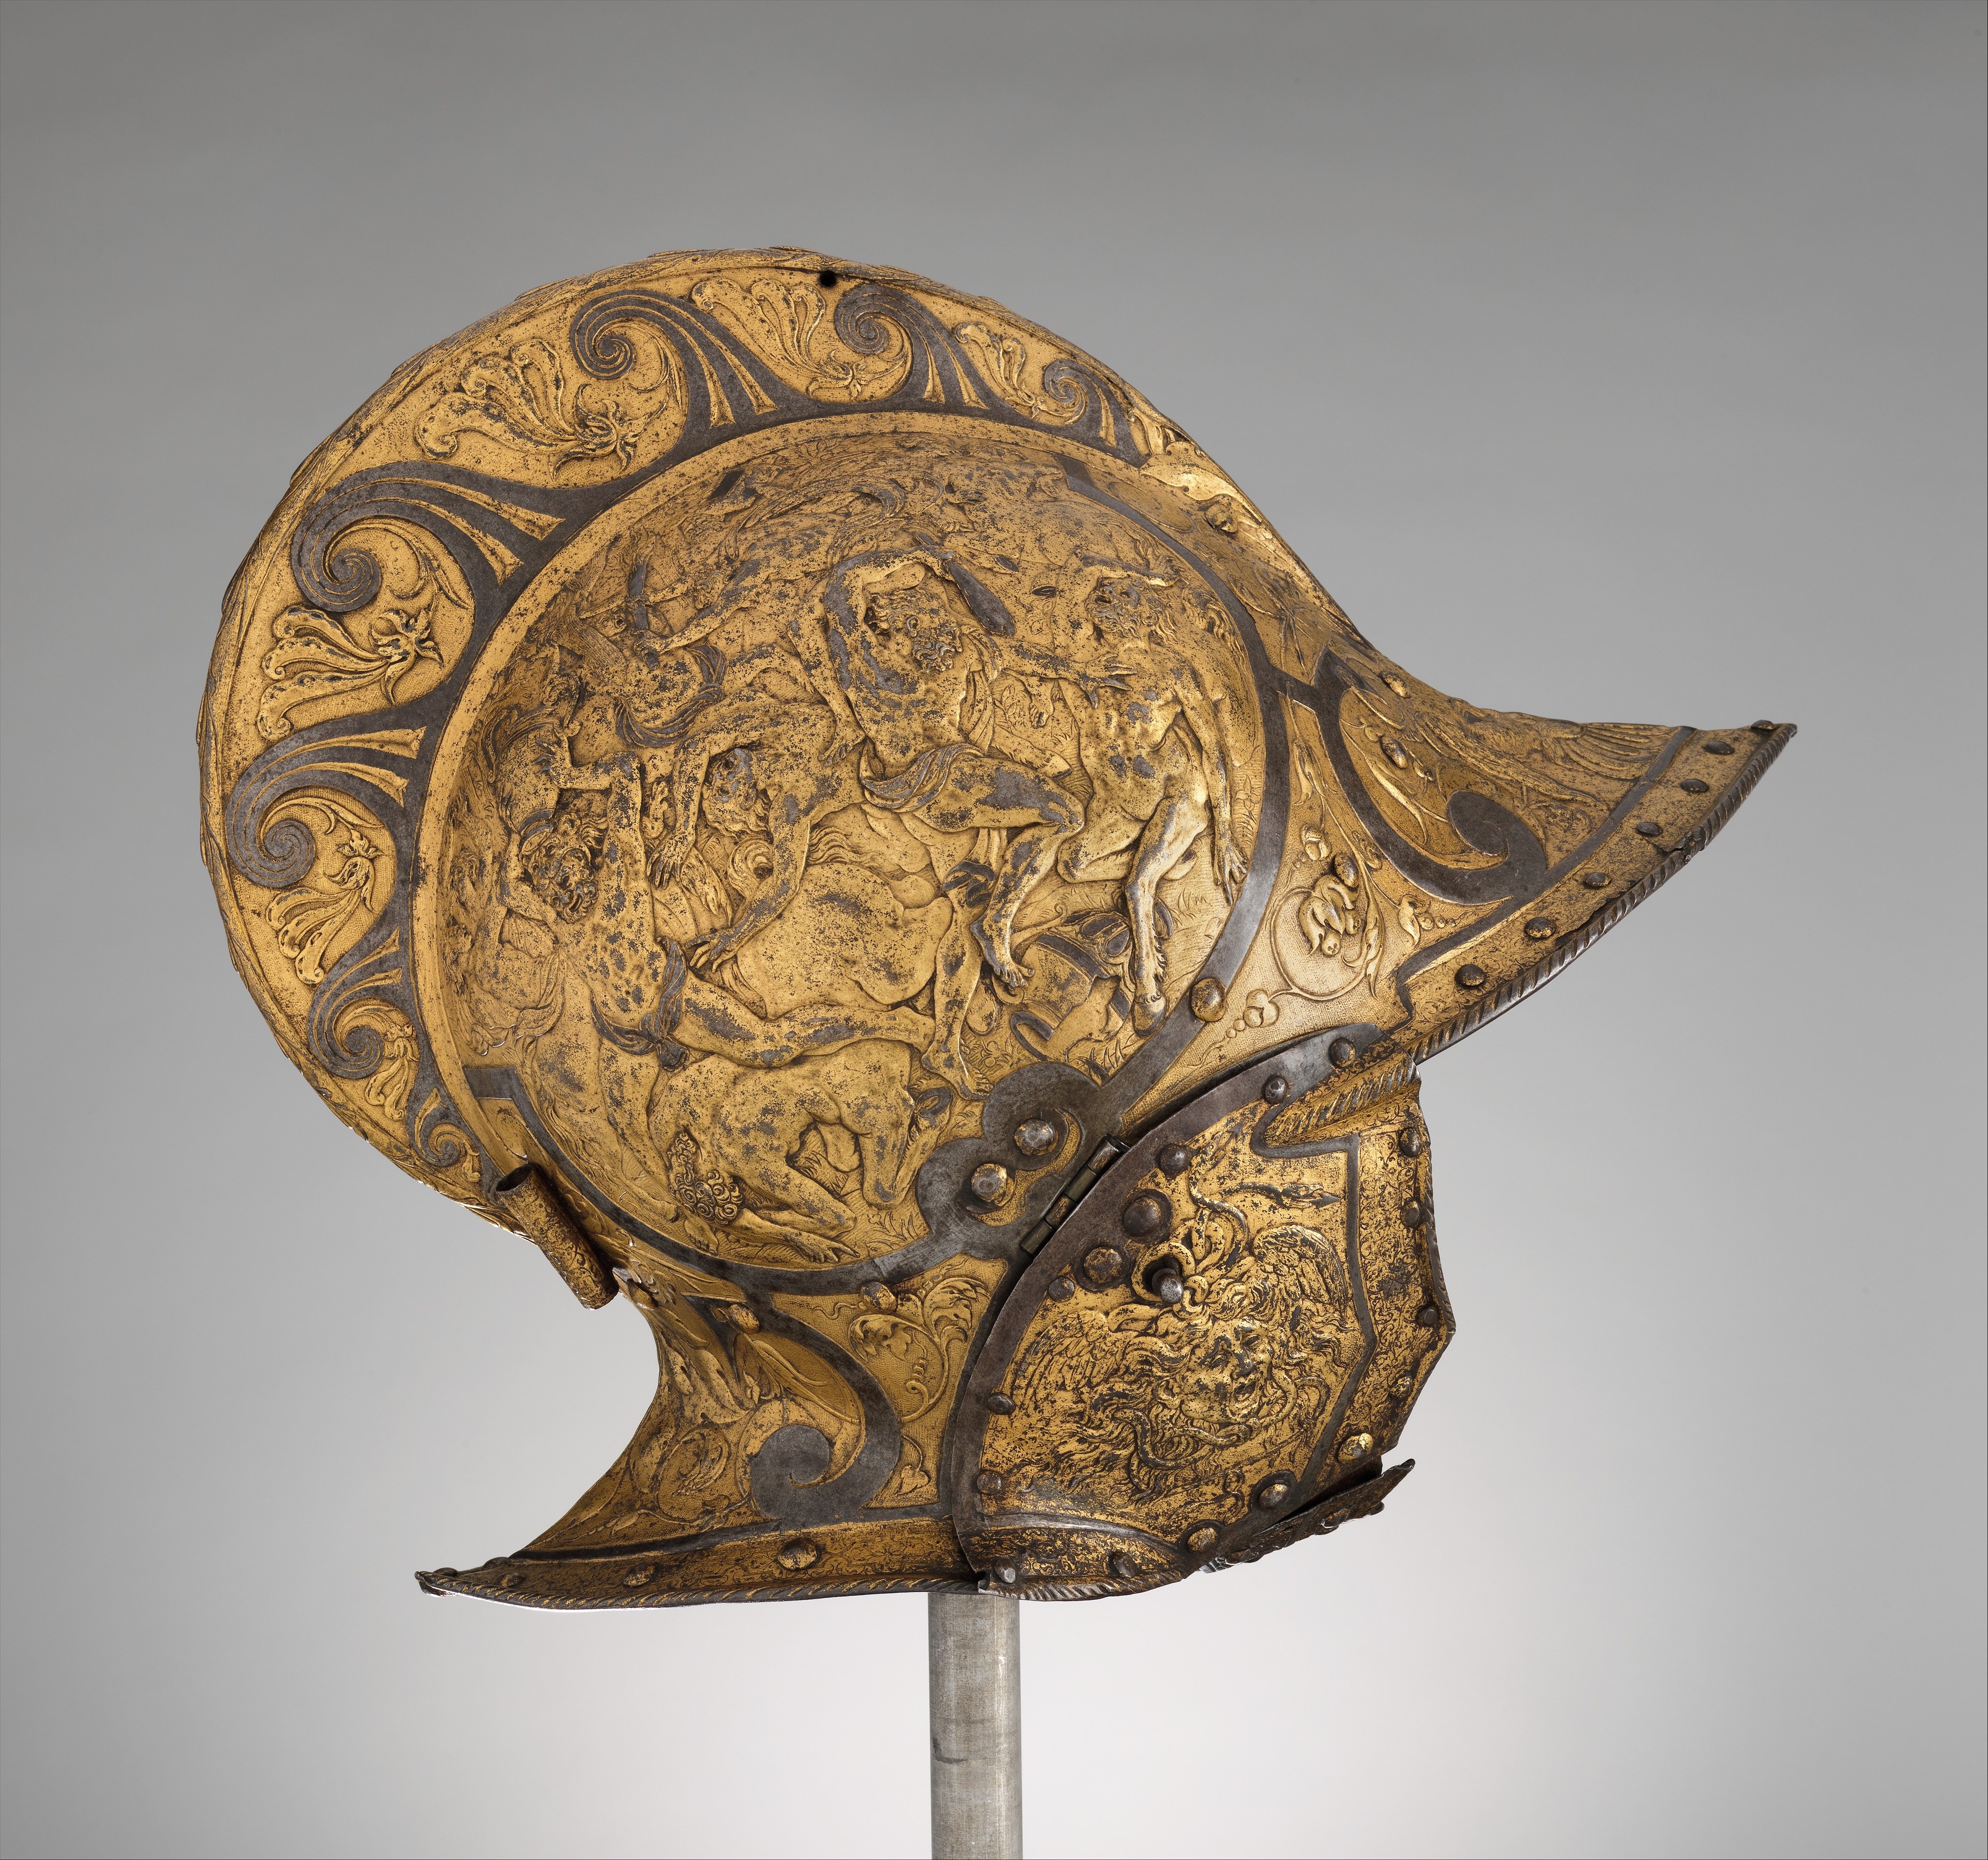
burgonet, helmet, medieval, armour, chivalry, europe, historical, iron, knight, knighthood, metal, military, old, protection, soldiers, steel, vintage, war